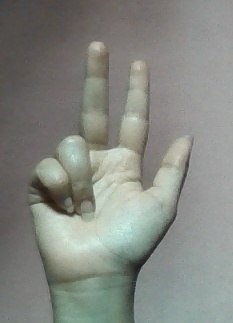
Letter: al